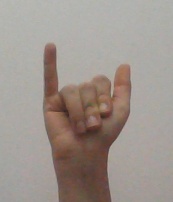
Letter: ya